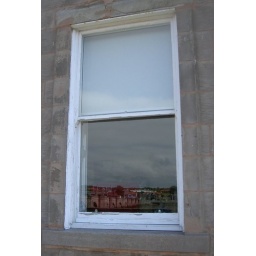
The bridge in the window